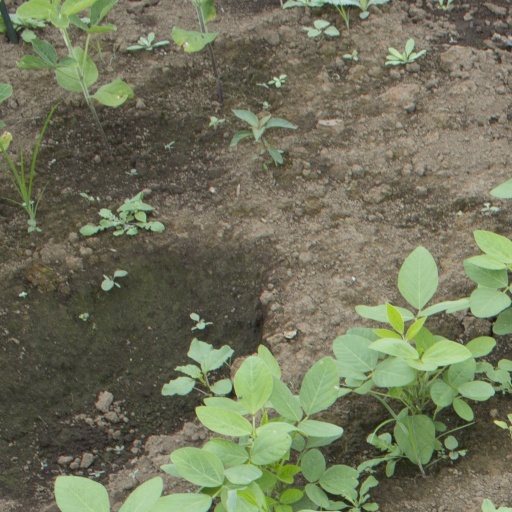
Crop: soybean